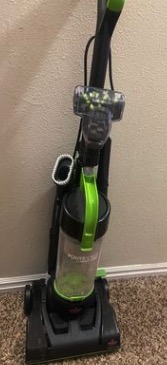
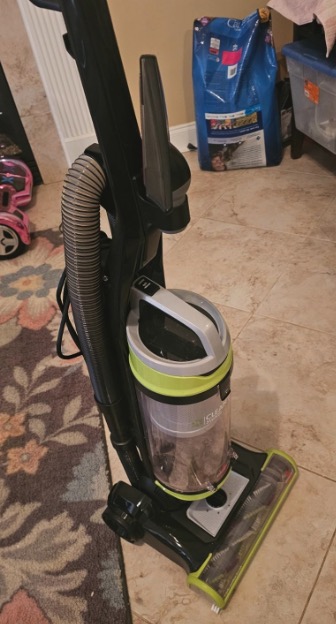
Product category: items_vacuum
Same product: no